Thomas Turner (dean of Canterbury)

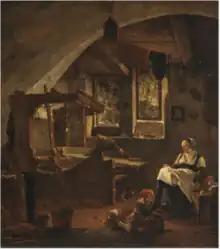

Thomas Turner (1591 – 8 October 1672) was an English royalist churchman and Dean of Canterbury.